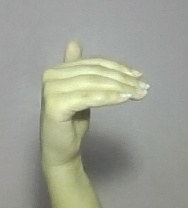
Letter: khaa